Protea (car)

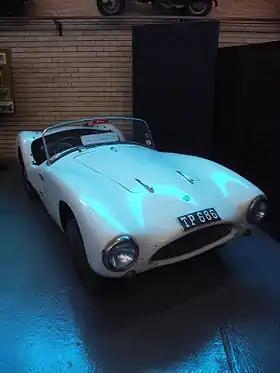
The Protea on display at the James Hall Transport Museum.

The Protea was South Africa's first production car. The two seater sports car was built in Johannesburg by G.R.P. Engineering between 1957 and 1958. Either 14 or 26 units were completed ("Sources vary"). The Protea was the first South African sports car, followed less than 6 months later by the Glass Sport Motors with their Dart and later Flamingo.